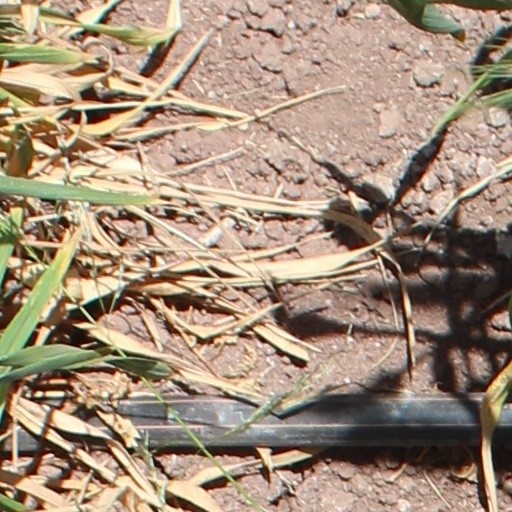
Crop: wheat